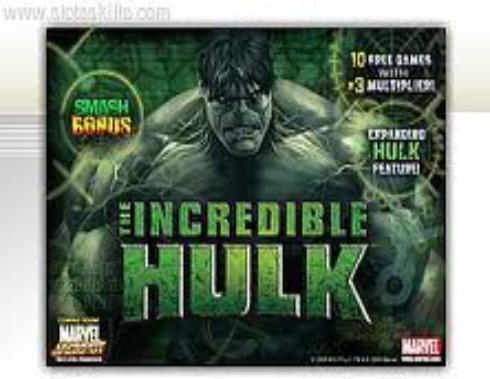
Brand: Hulk
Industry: Necessities